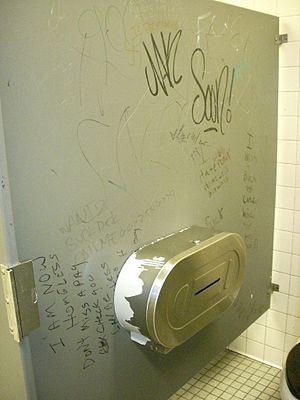
Koprografi
Grafitti på offentligt toilet i USA
Koprografi er en parafili, som går ud på at man skriver obskøne ord – ofte på offentlige toiletter.